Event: Nepal Earthquake
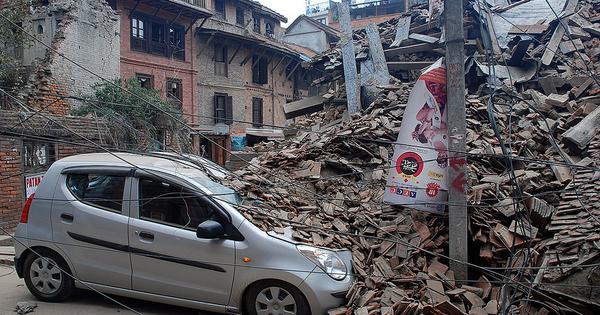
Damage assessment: damage